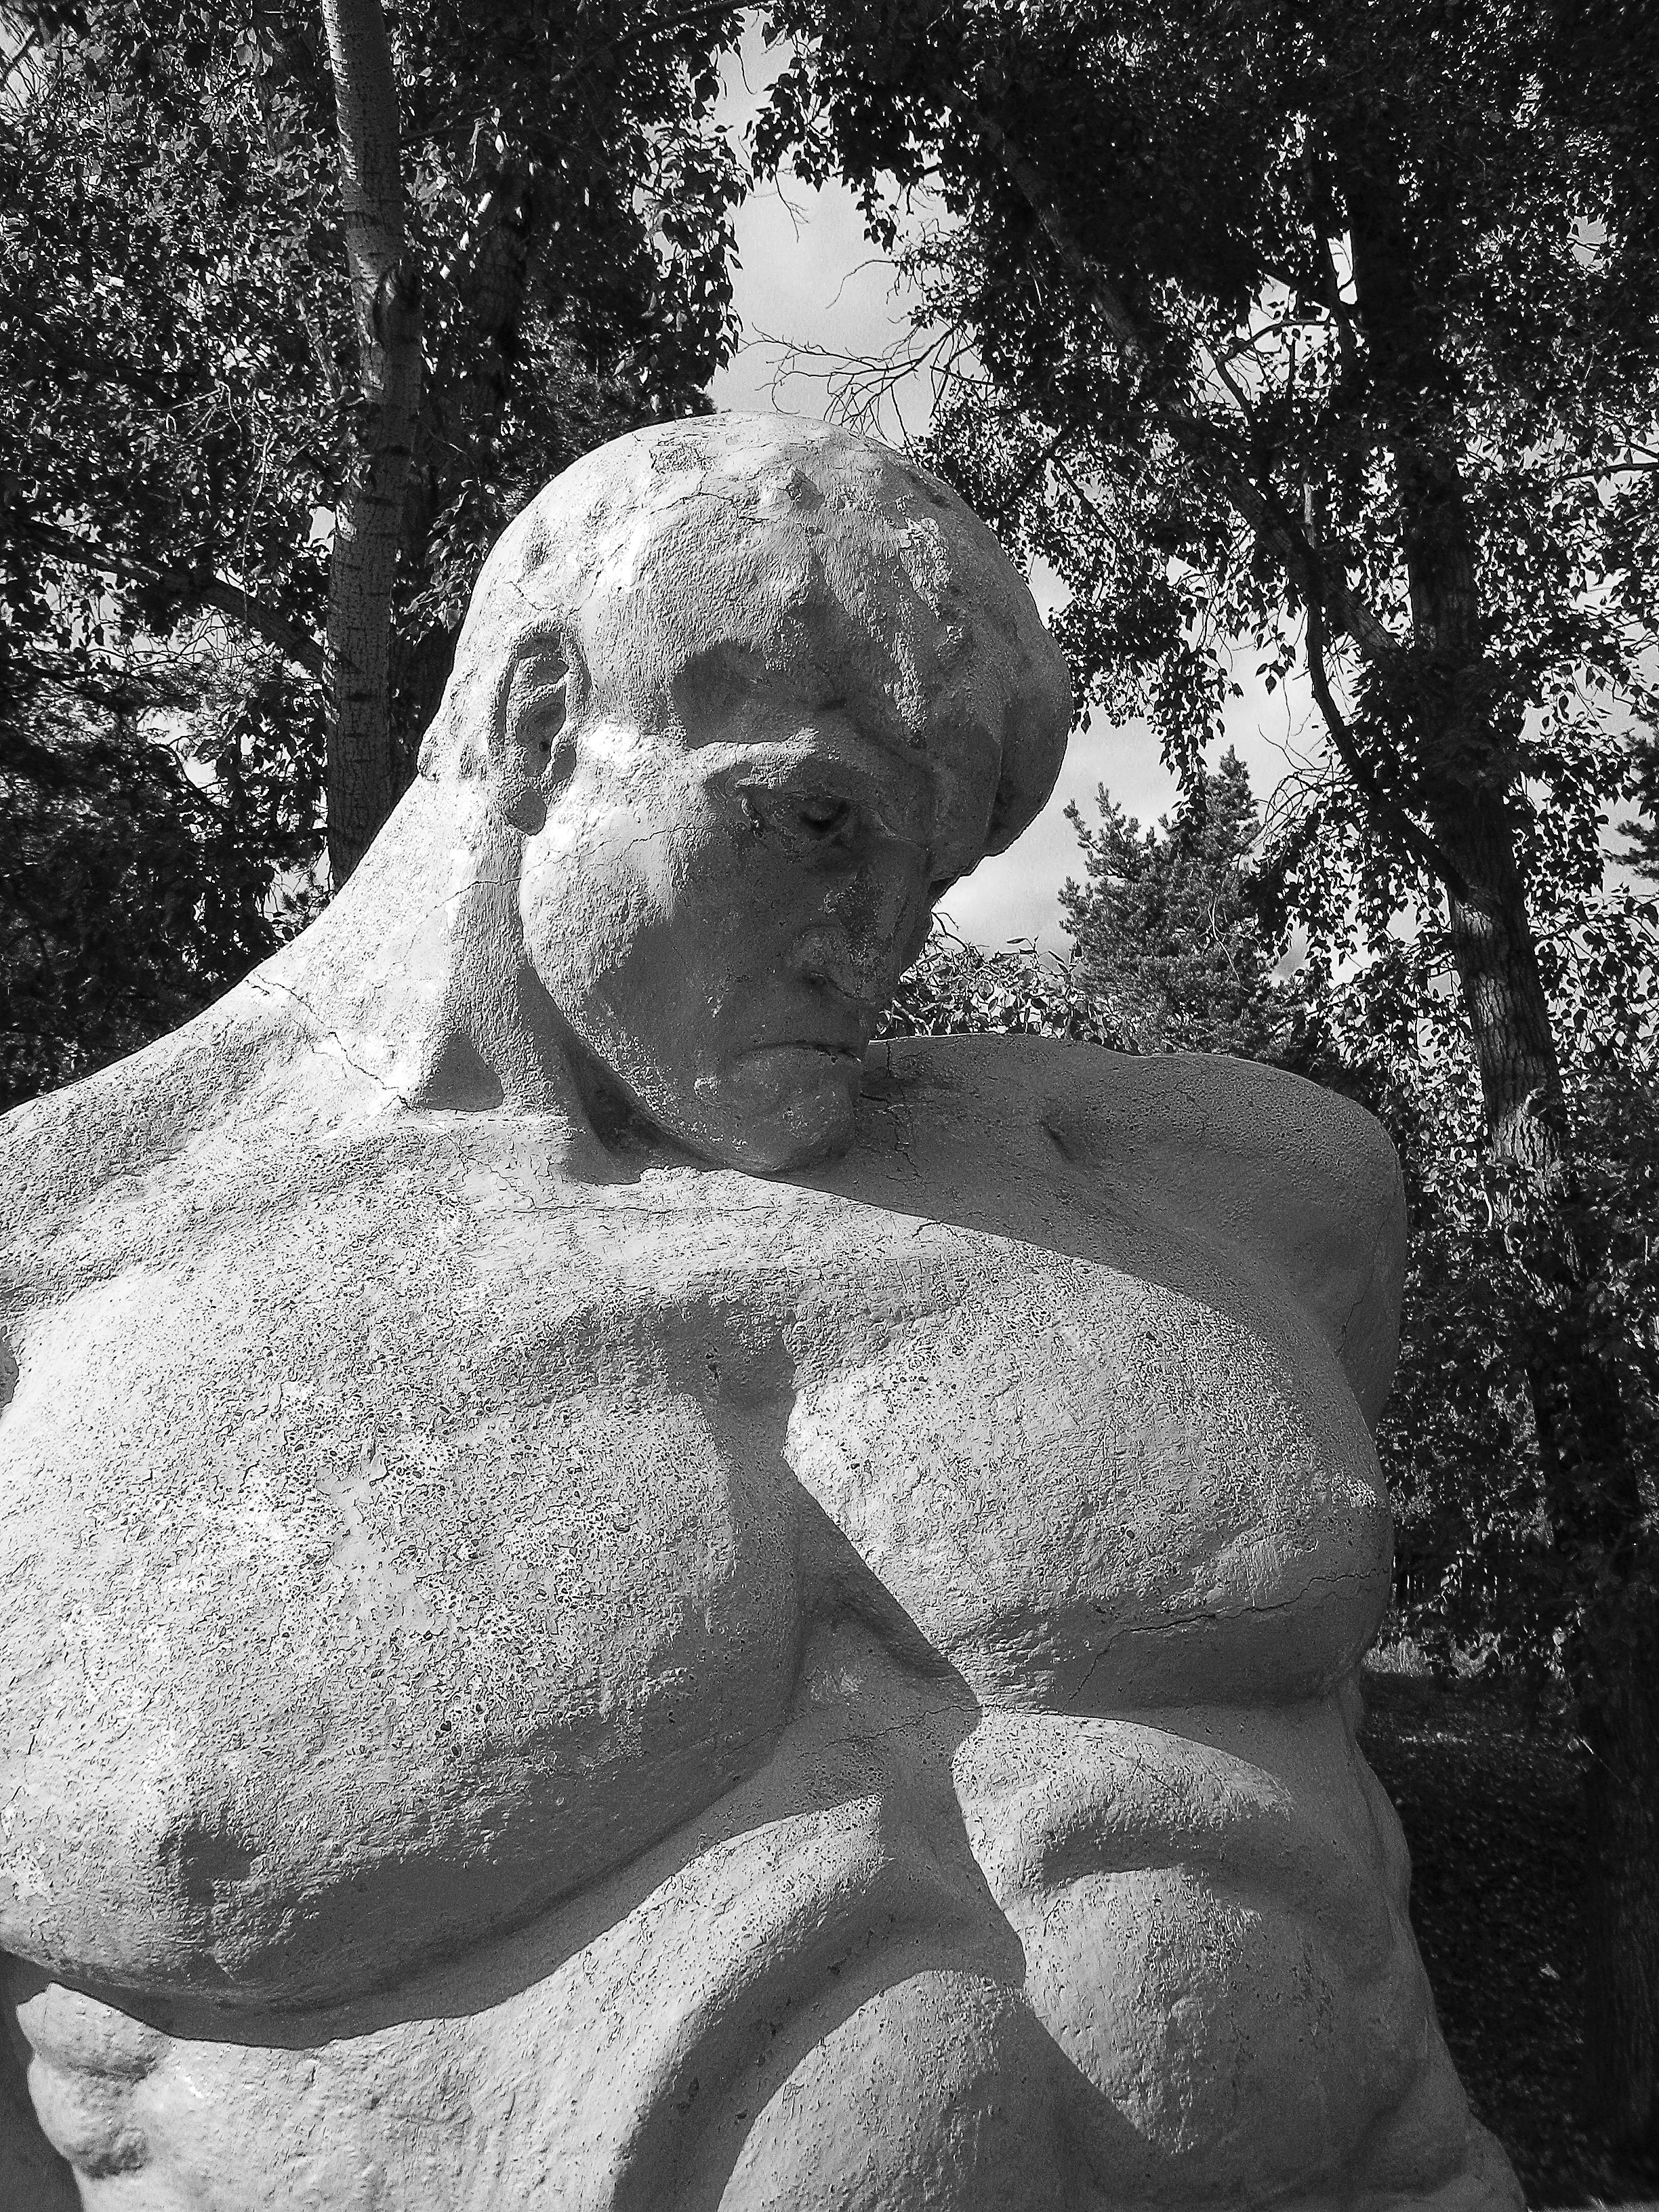
man, rock, black and white, white, monument, statue, monochrome, muscle, sculpture, art, drawing, temple, head, carving, stone carving, monochrome photography, ancient history